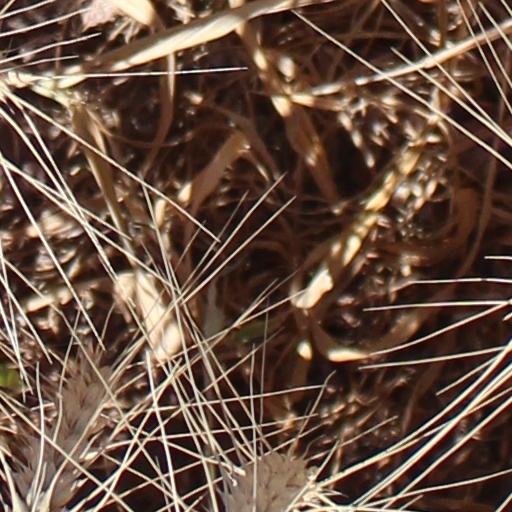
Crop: wheat